Foreign support of Uganda in the Uganda–Tanzania War

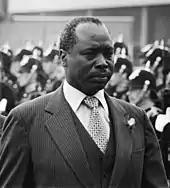
Kenya under President Daniel arap Moi (pictured 1979) maintained crucial economic ties with Uganda during the war.

The relations between Uganda under Amin and Kenya experienced significant ups-and-downs from 1971 to 1979. Despite occasional tensions, however, the two countries maintained strong trade. Amin's hostility to Tanzania was beneficial to Kenya, as Kenyan leaders opposed Tanzania's socialist orientation. Kenyan President Daniel arap Moi concluded in 1978 that the overthrow of Amin would primarily benefit ex-President Milton Obote whom the Kenyan leadership deeply distrusted. As a result, according to journalists Tony Avirgan and Martha Honey, the Kenyan government provided Amin with "support [...] literally until just before Tanzanian troops marched into Kampala". Conversely, political scientist Chris Ikalikha Musambayi characterised Moi's response to the war "vis-à-vis" Amin's regime as marked by "ambiguity", which the Tanzanians interpreted as support for Uganda. Shortly after the outbreak of war, Nyerere appealed to Kenya to halt shipments of fuel to Uganda, but his request went unheeded. Amin's close adviser, Bob Astles, told Indian diplomat Madanjeet Singh that he had visited Moi in Kenya who had given him assurances that "Kenya shall give Uganda every transit facility that we need, and that he will tell President Nyerere not to interfere in Uganda's internal affairs." Kenyan authorities disrupted efforts of Ugandan exiles to organise in their country, arresting some guerillas and in a few instances turned them over to the Ugandan government. At the beginning of 1979 the Kenyan government restricted the movement of all Ugandan nationals in and out of the country, though some influential Kenyans such as opposition leader Jaramogi Oginga Odinga continued to channel Ugandan rebels through the country.